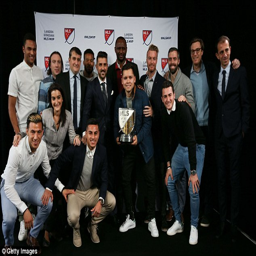
villa was joined by some of his team - mates at the awards ceremony